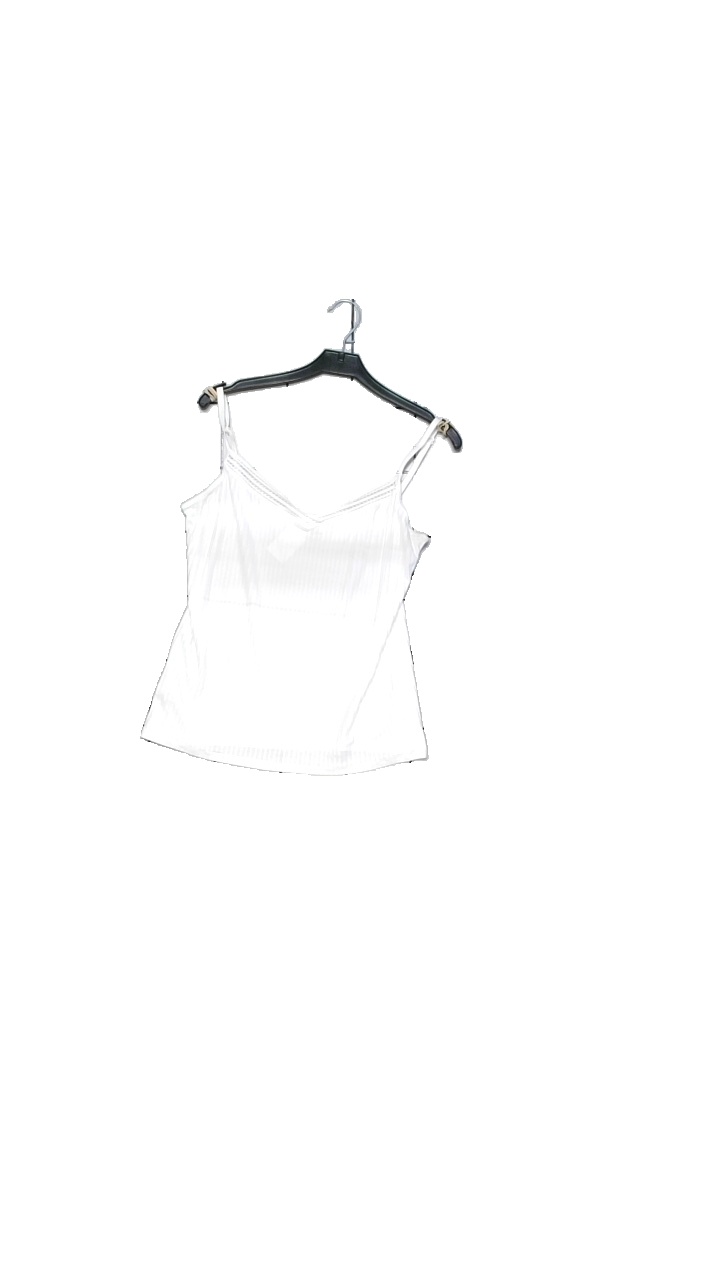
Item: Pajamas (Ladies)
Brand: Calida
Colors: White
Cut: Regular
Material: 85% cotton, 15% polyamide, 5% elastane
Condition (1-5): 5
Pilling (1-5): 3
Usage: Reuse
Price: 100-150